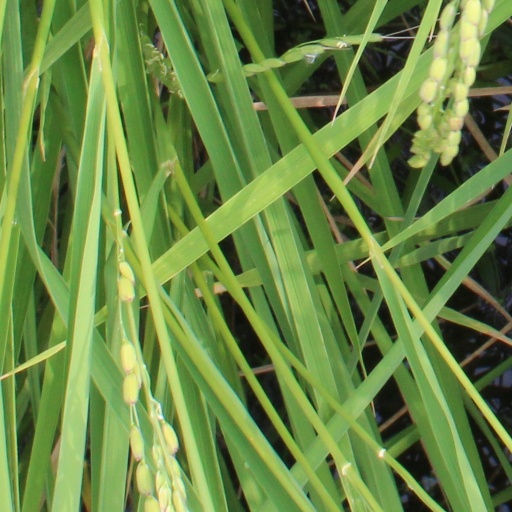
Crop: rice